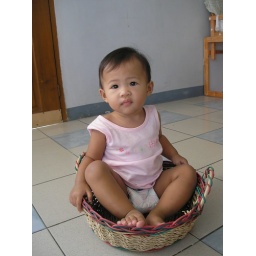
i'm a fruit in basket